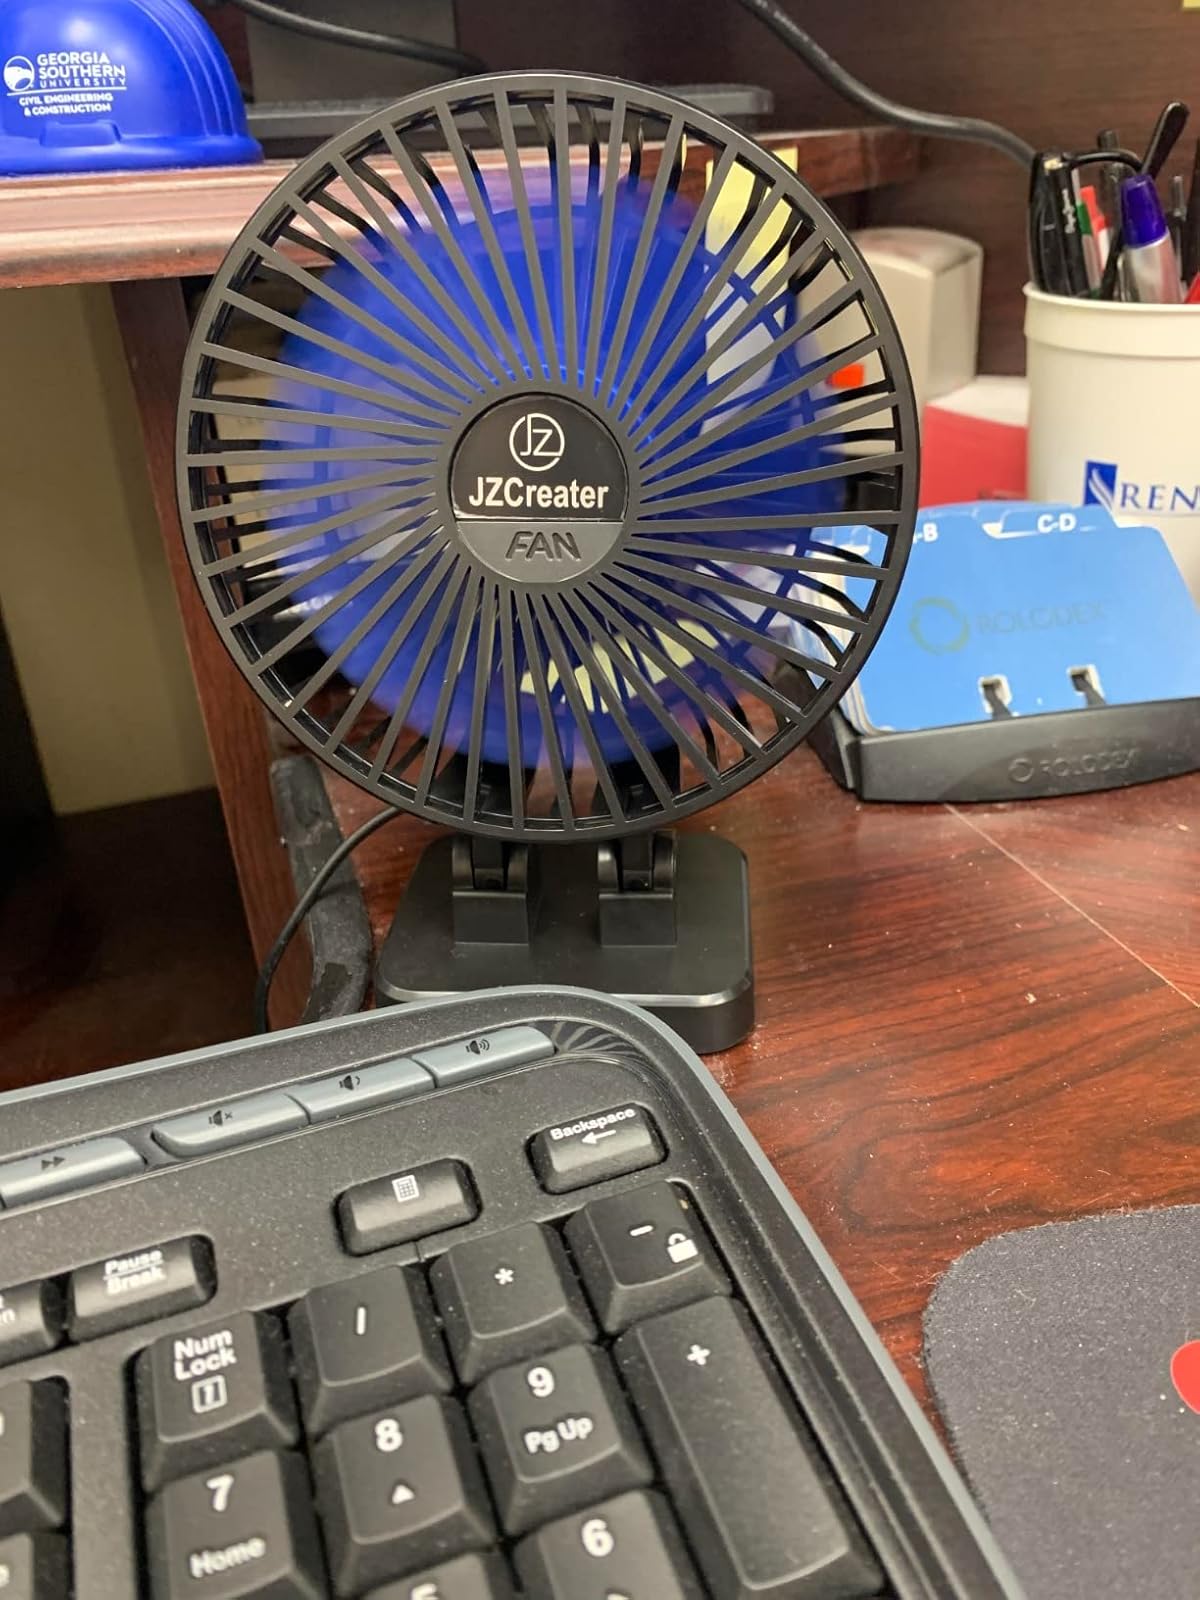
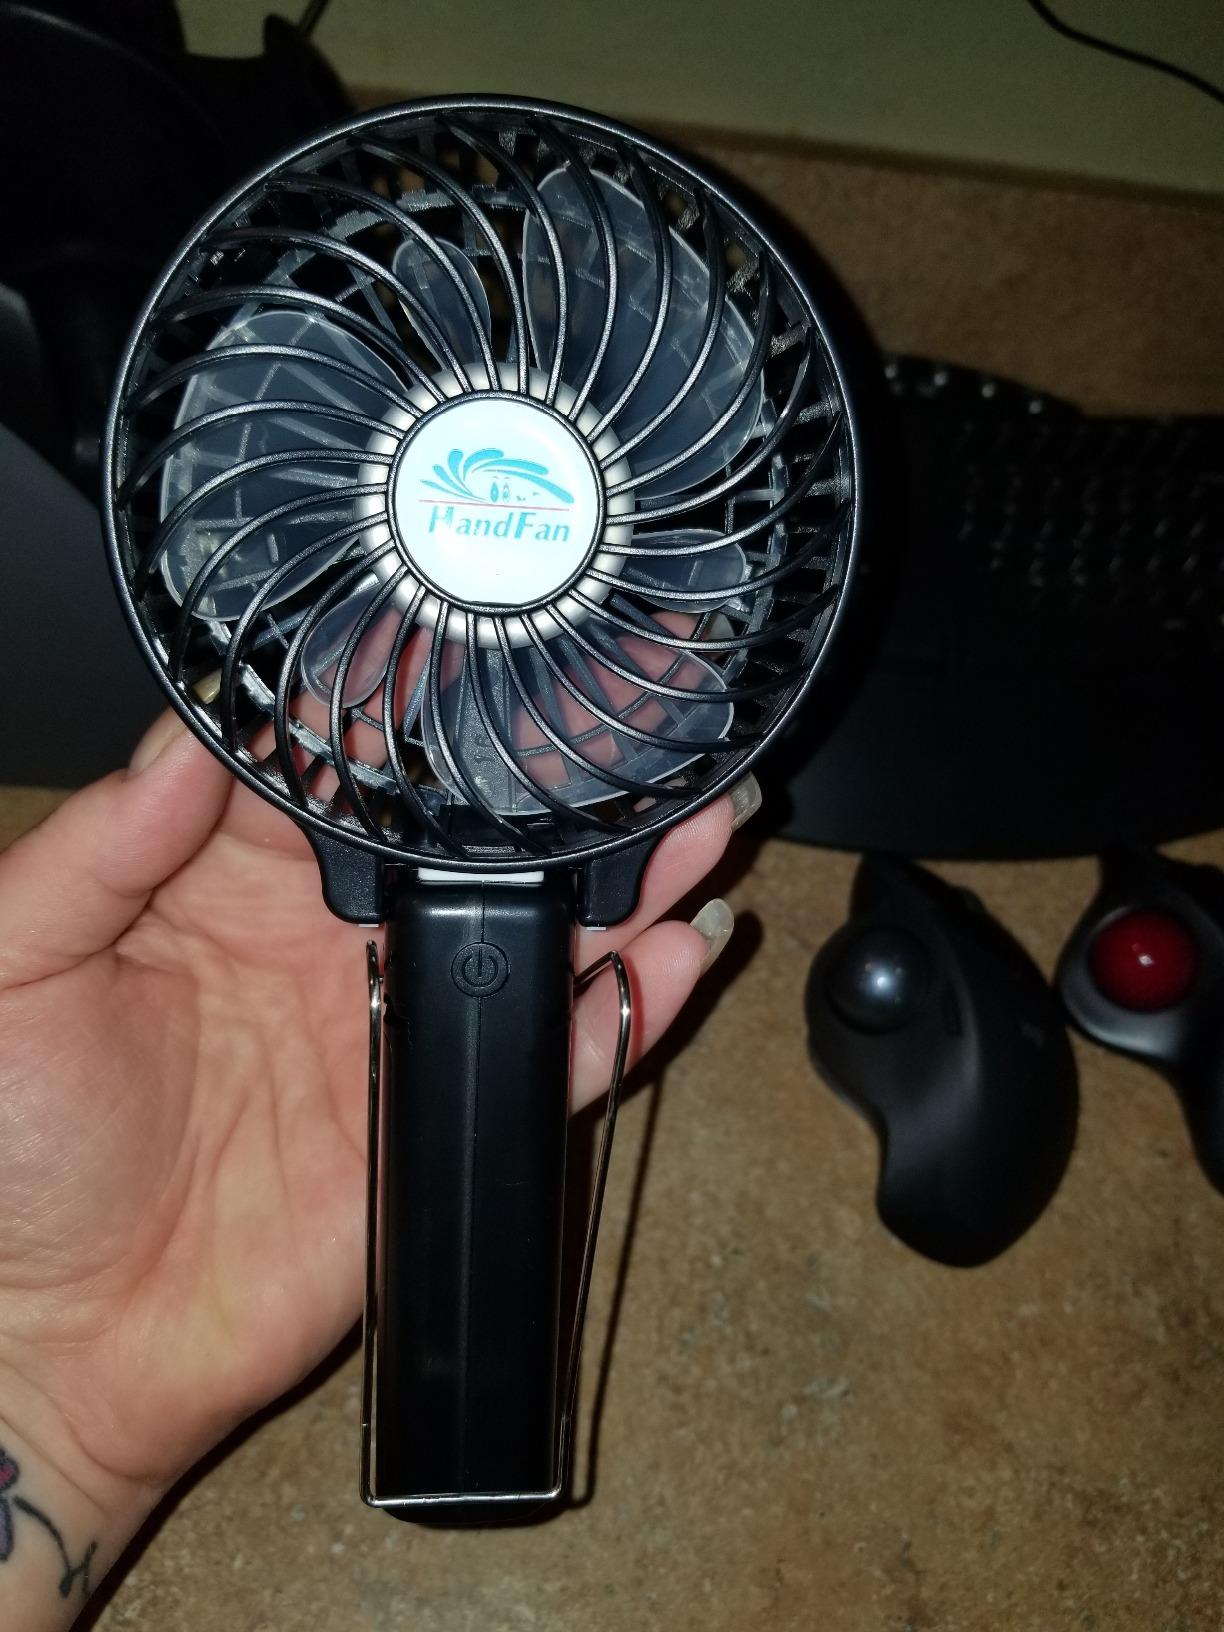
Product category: fan
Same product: no